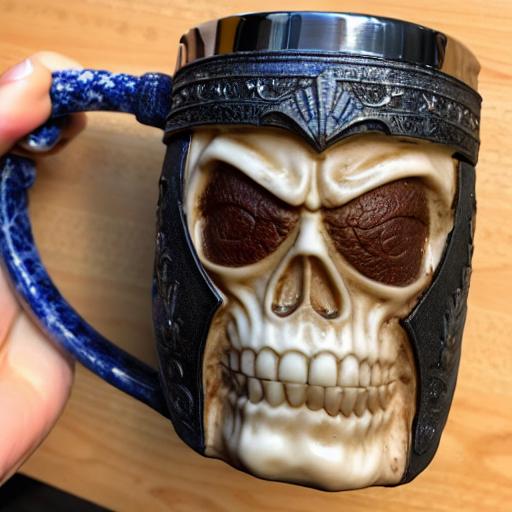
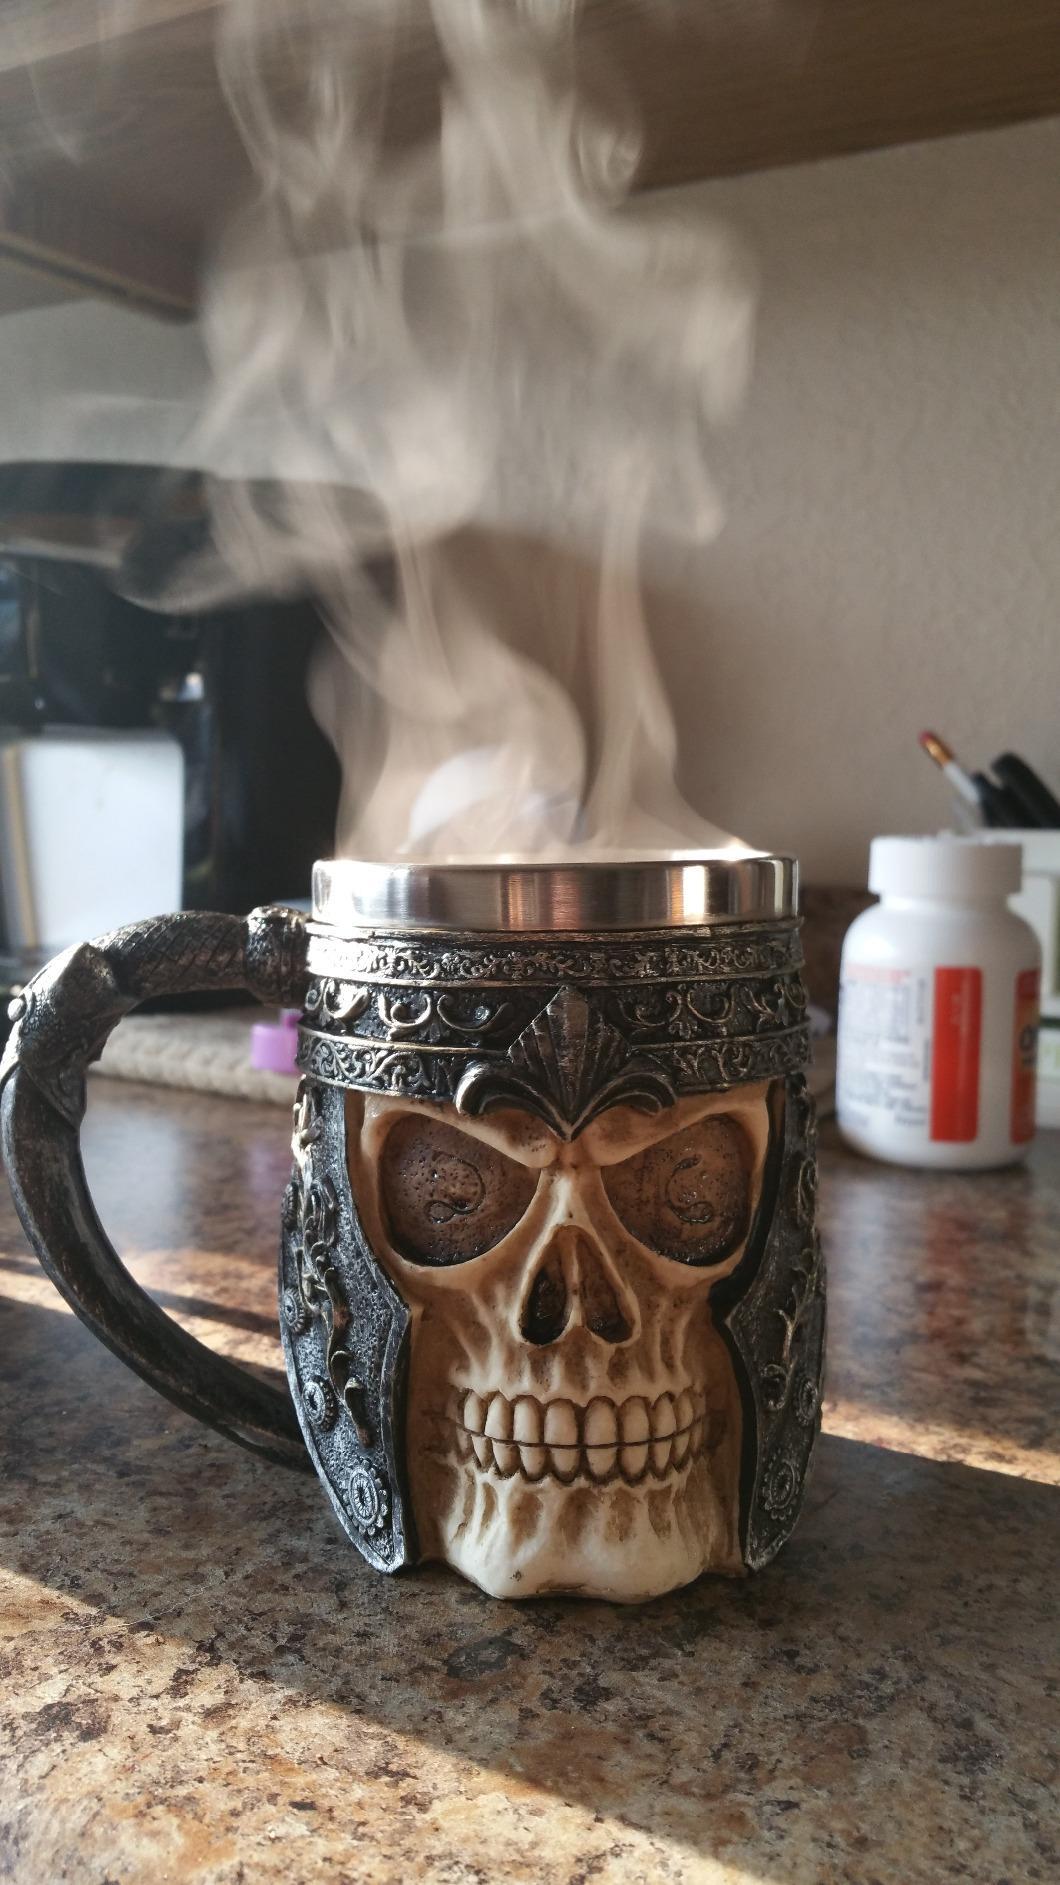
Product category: items_mug
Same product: no